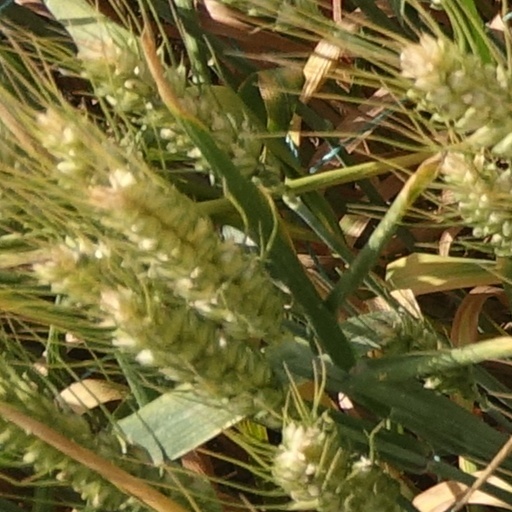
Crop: wheat